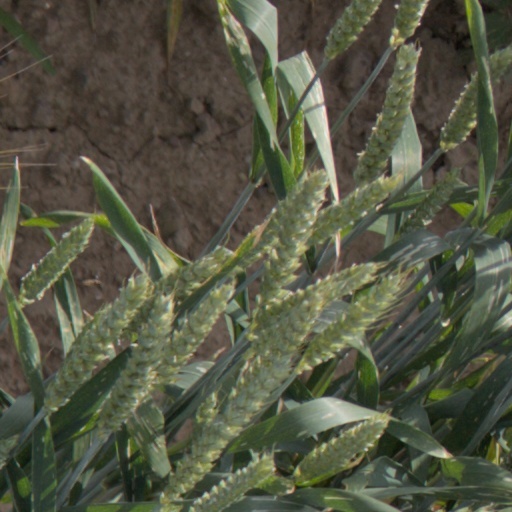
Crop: wheat